Postage stamps and postal history of Cyrenaica

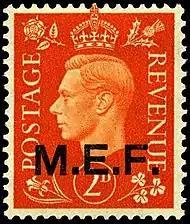
A British stamp overprinted "M.E.F." valid for use in Cyrenaica

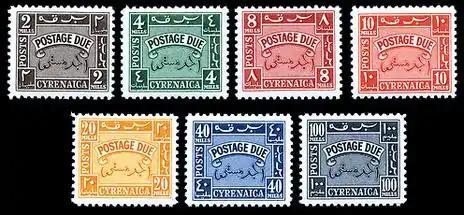
1950 postage due stamps issued by the Emirate of Cyrenaica

An Italian post office was opened in Benghazi in 1901 and the stamps of Italy were overprinted for use in the post office.